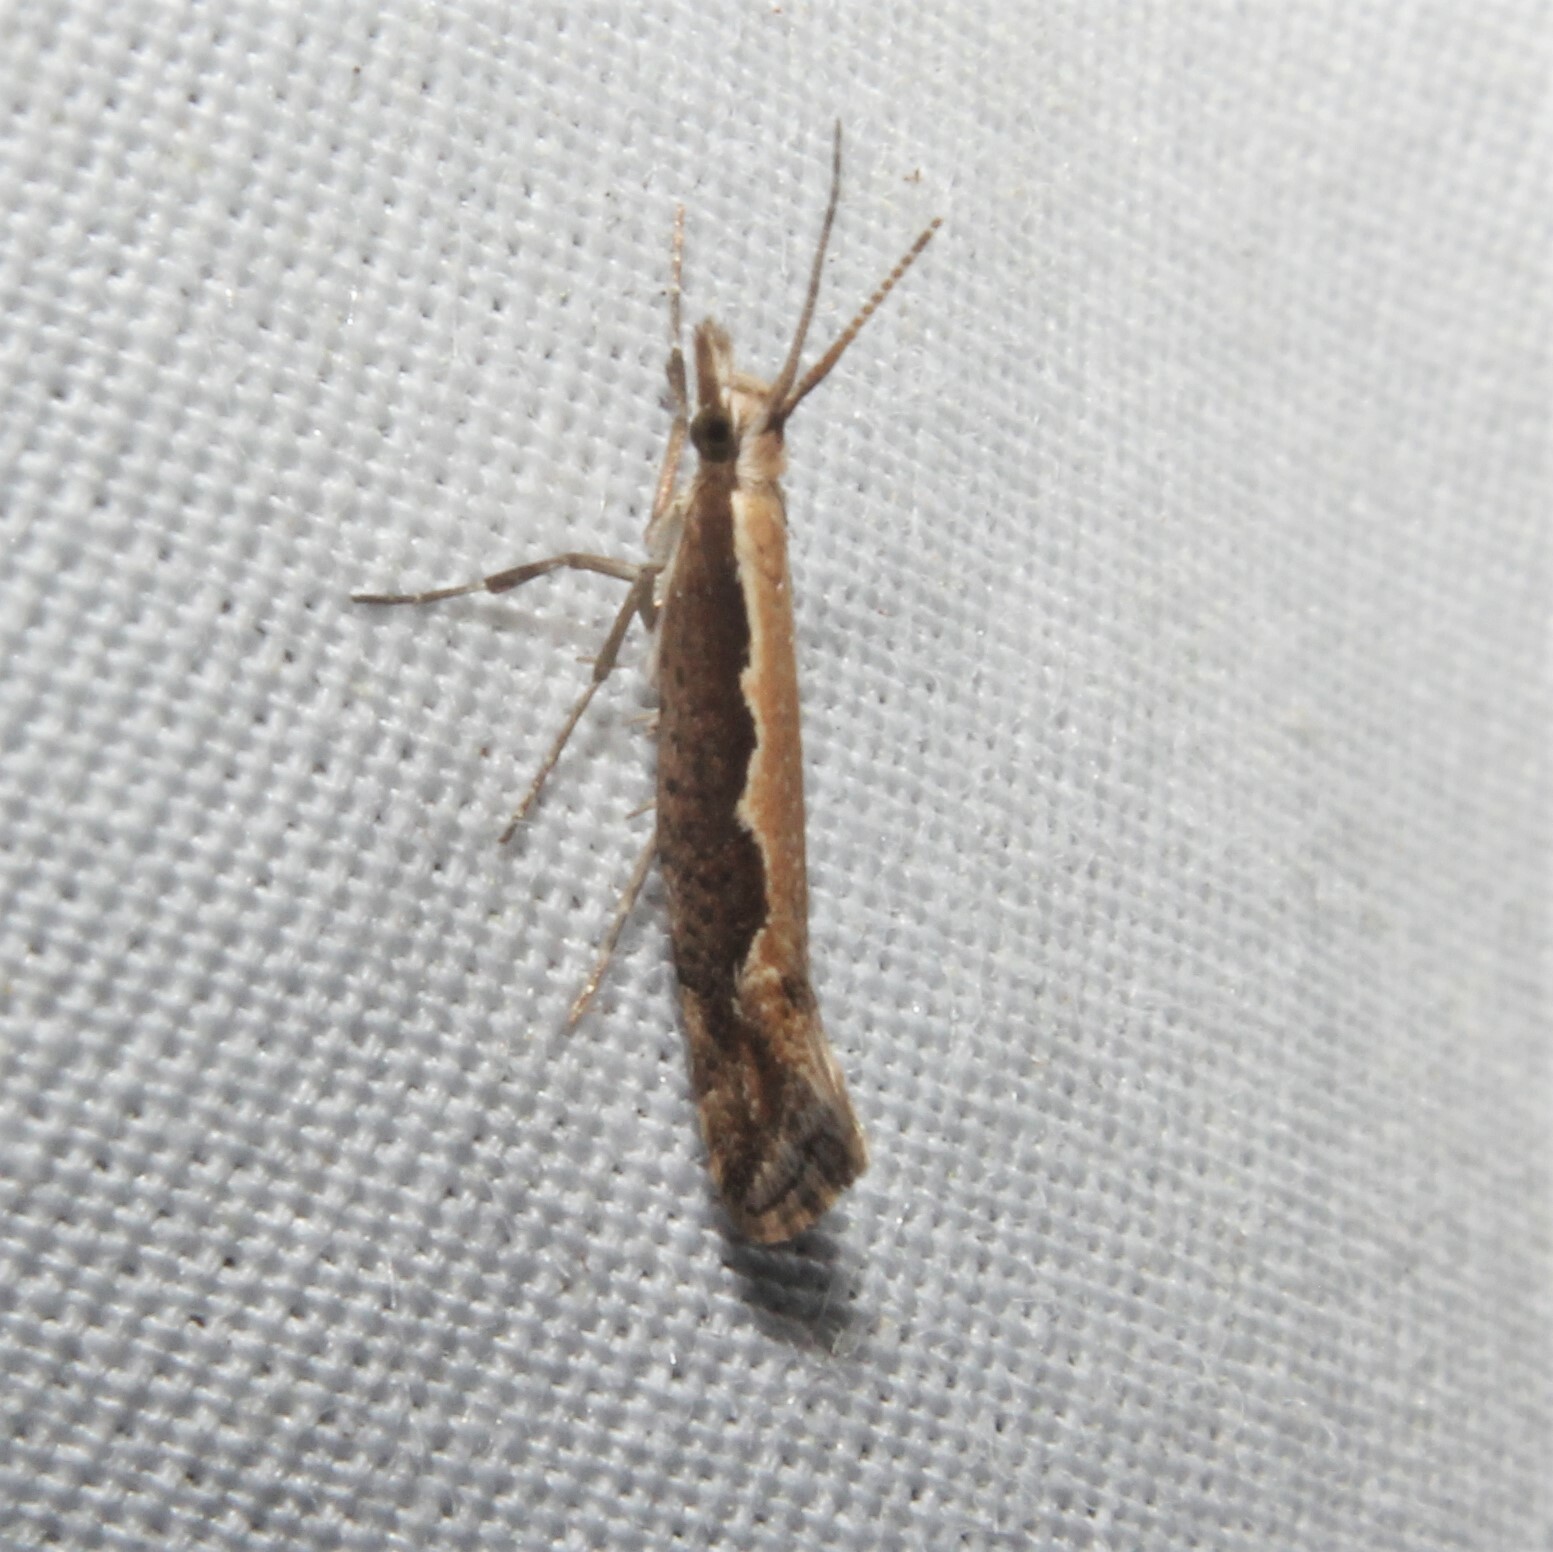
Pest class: diamondback_moth